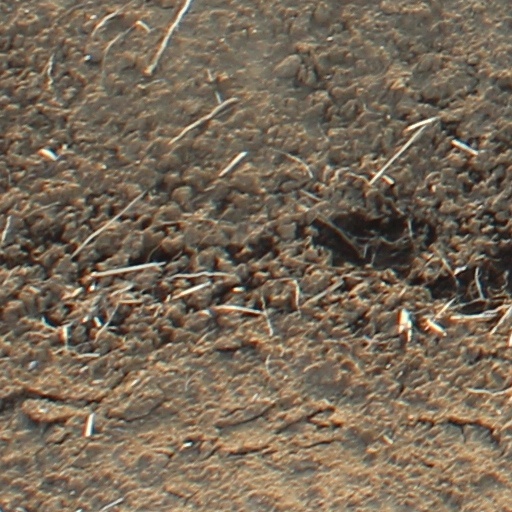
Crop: wheat